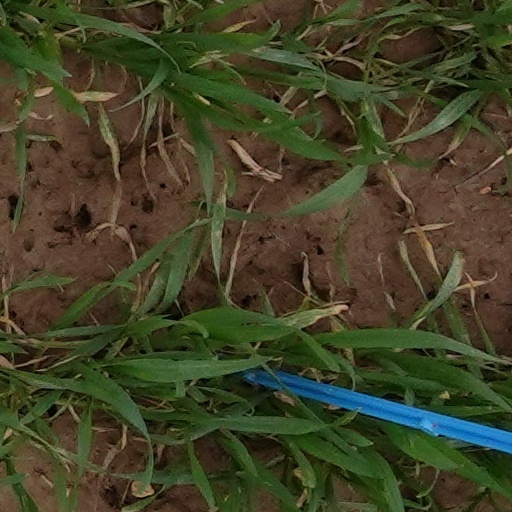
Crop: wheat